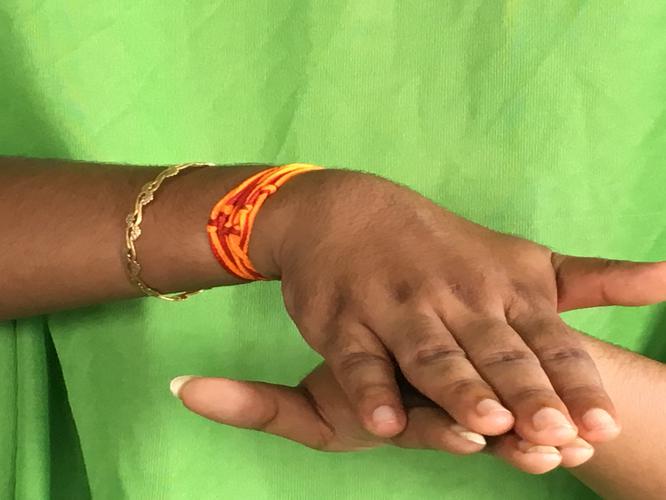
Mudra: Matsya
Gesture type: double_hand